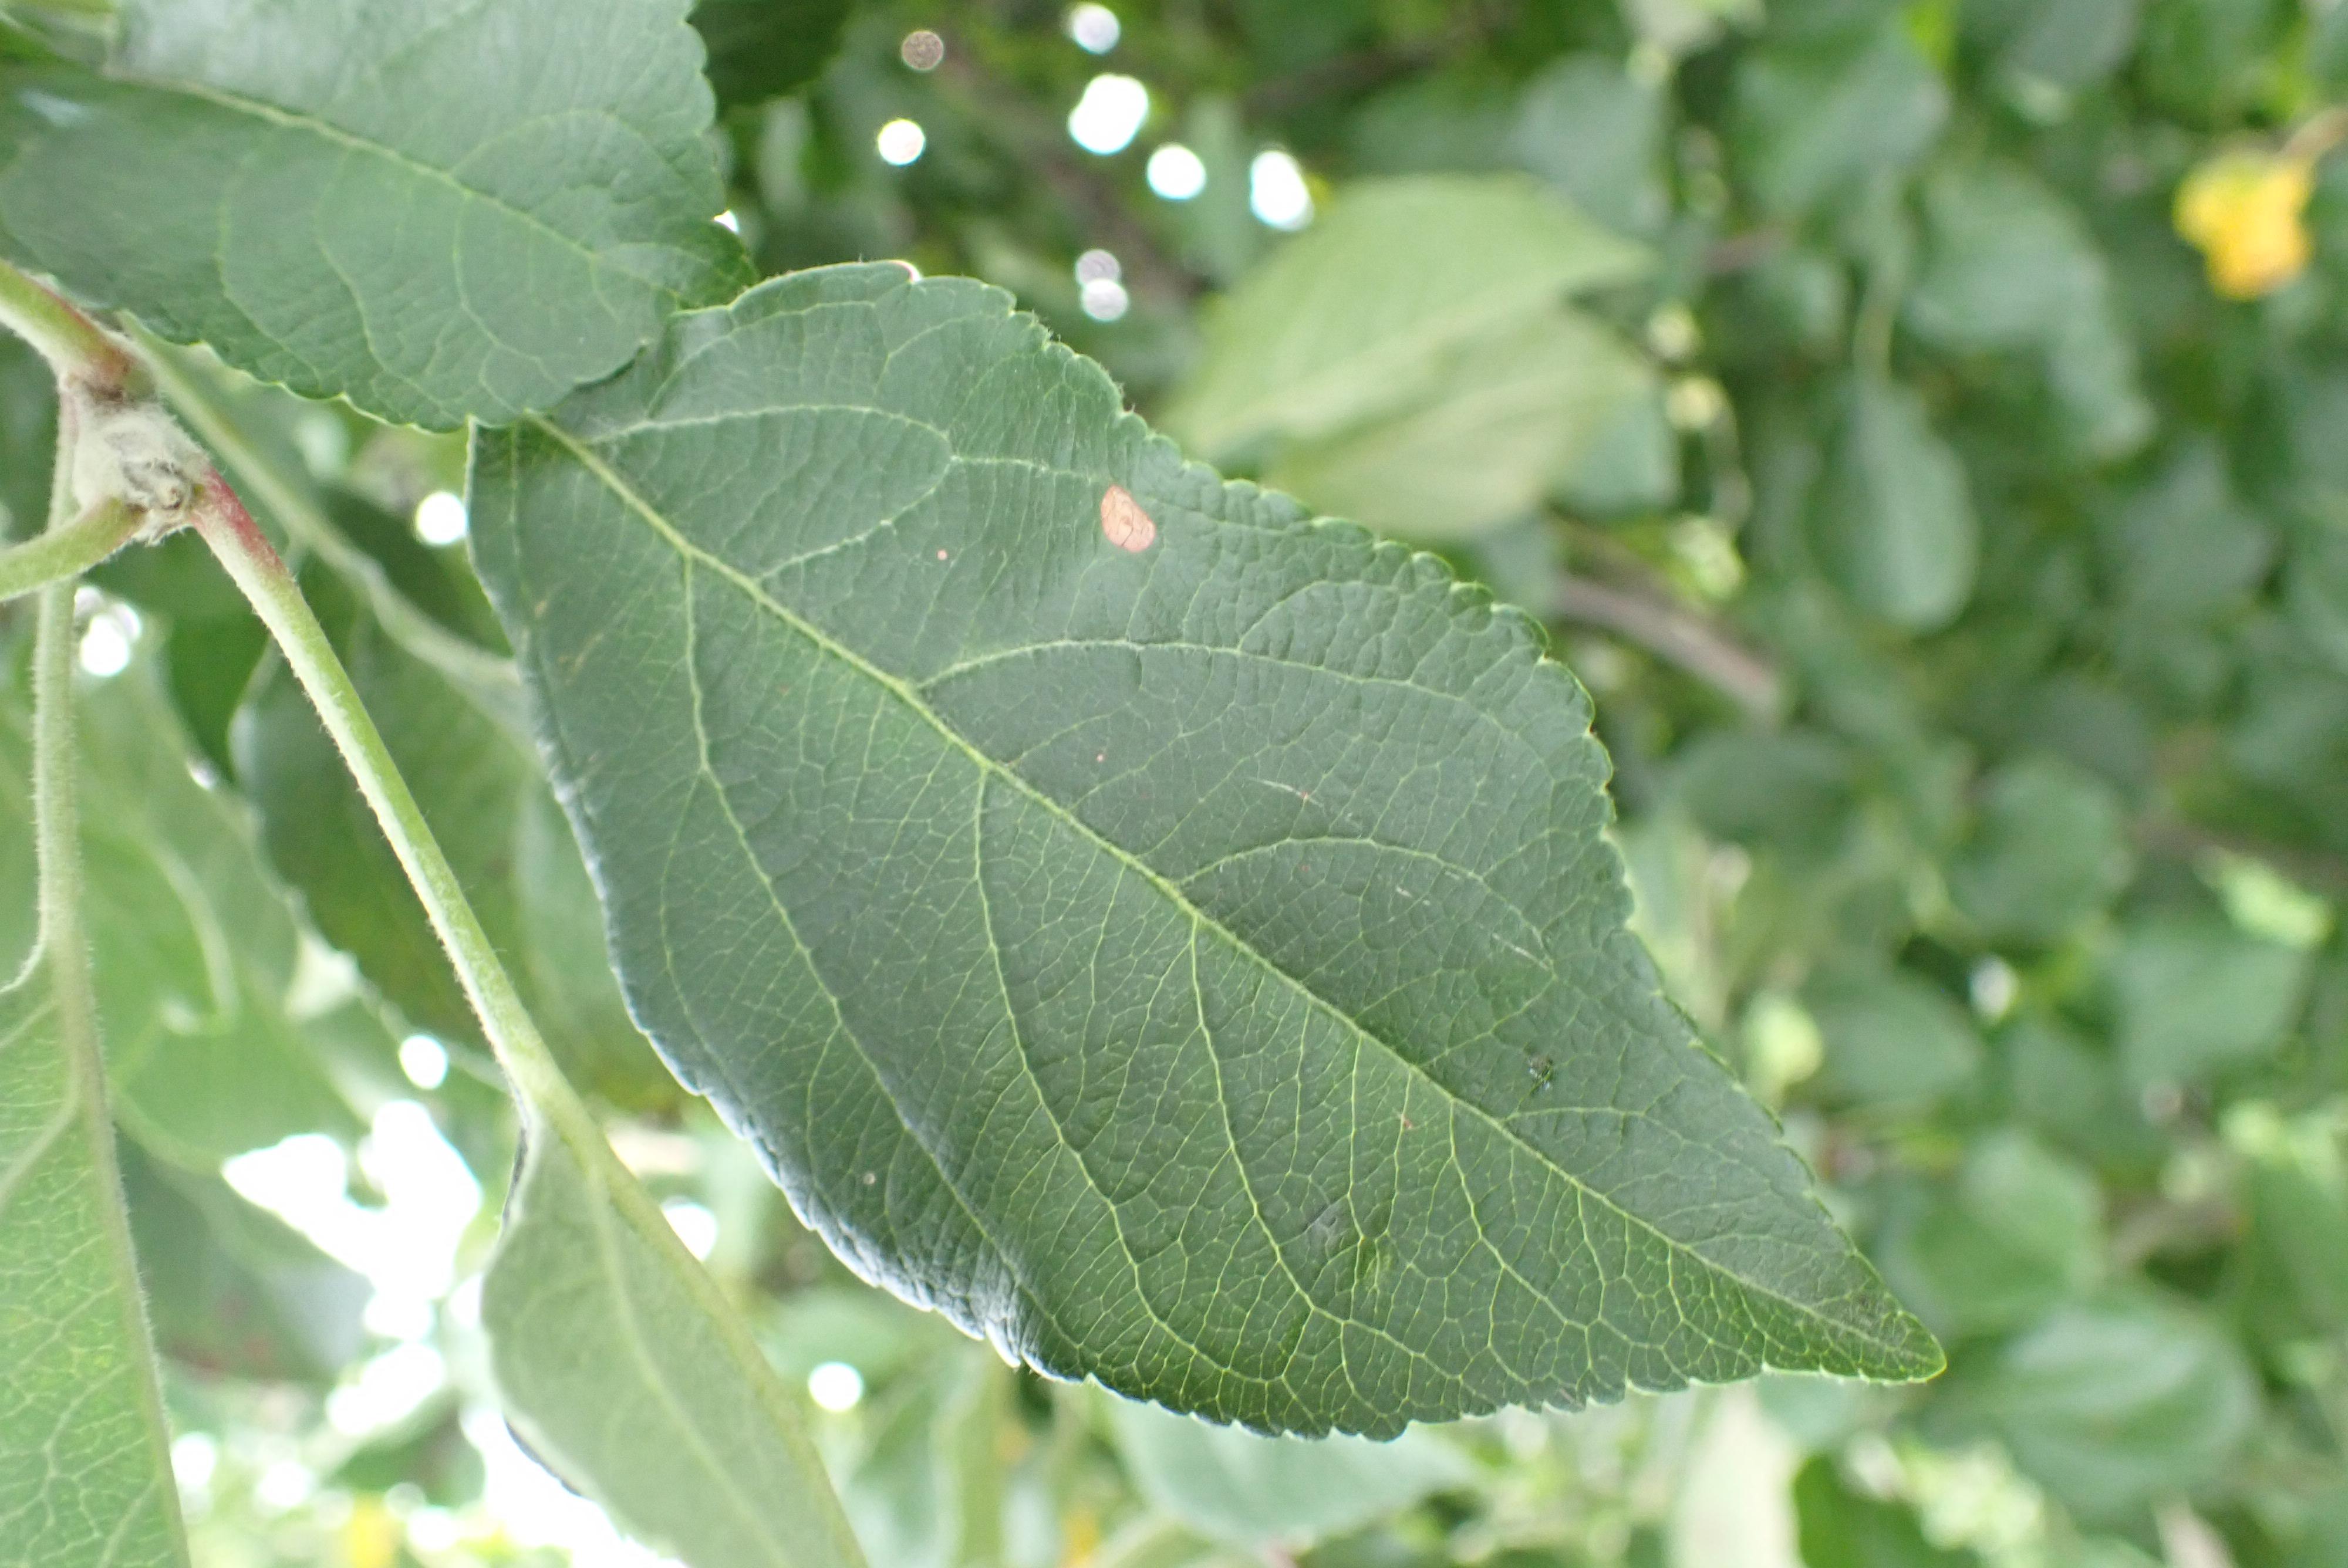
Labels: frog_eye_leaf_spot